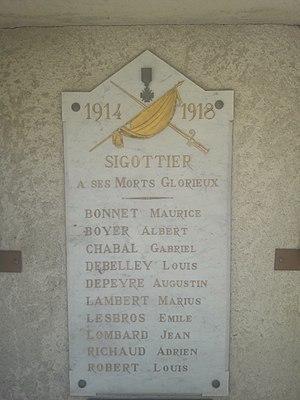
Plaque commémorative 14-18 de Sigottier
Sigottier est une commune française située dans le département des Hautes-Alpes en région Provence-Alpes-Côte d'Azur.